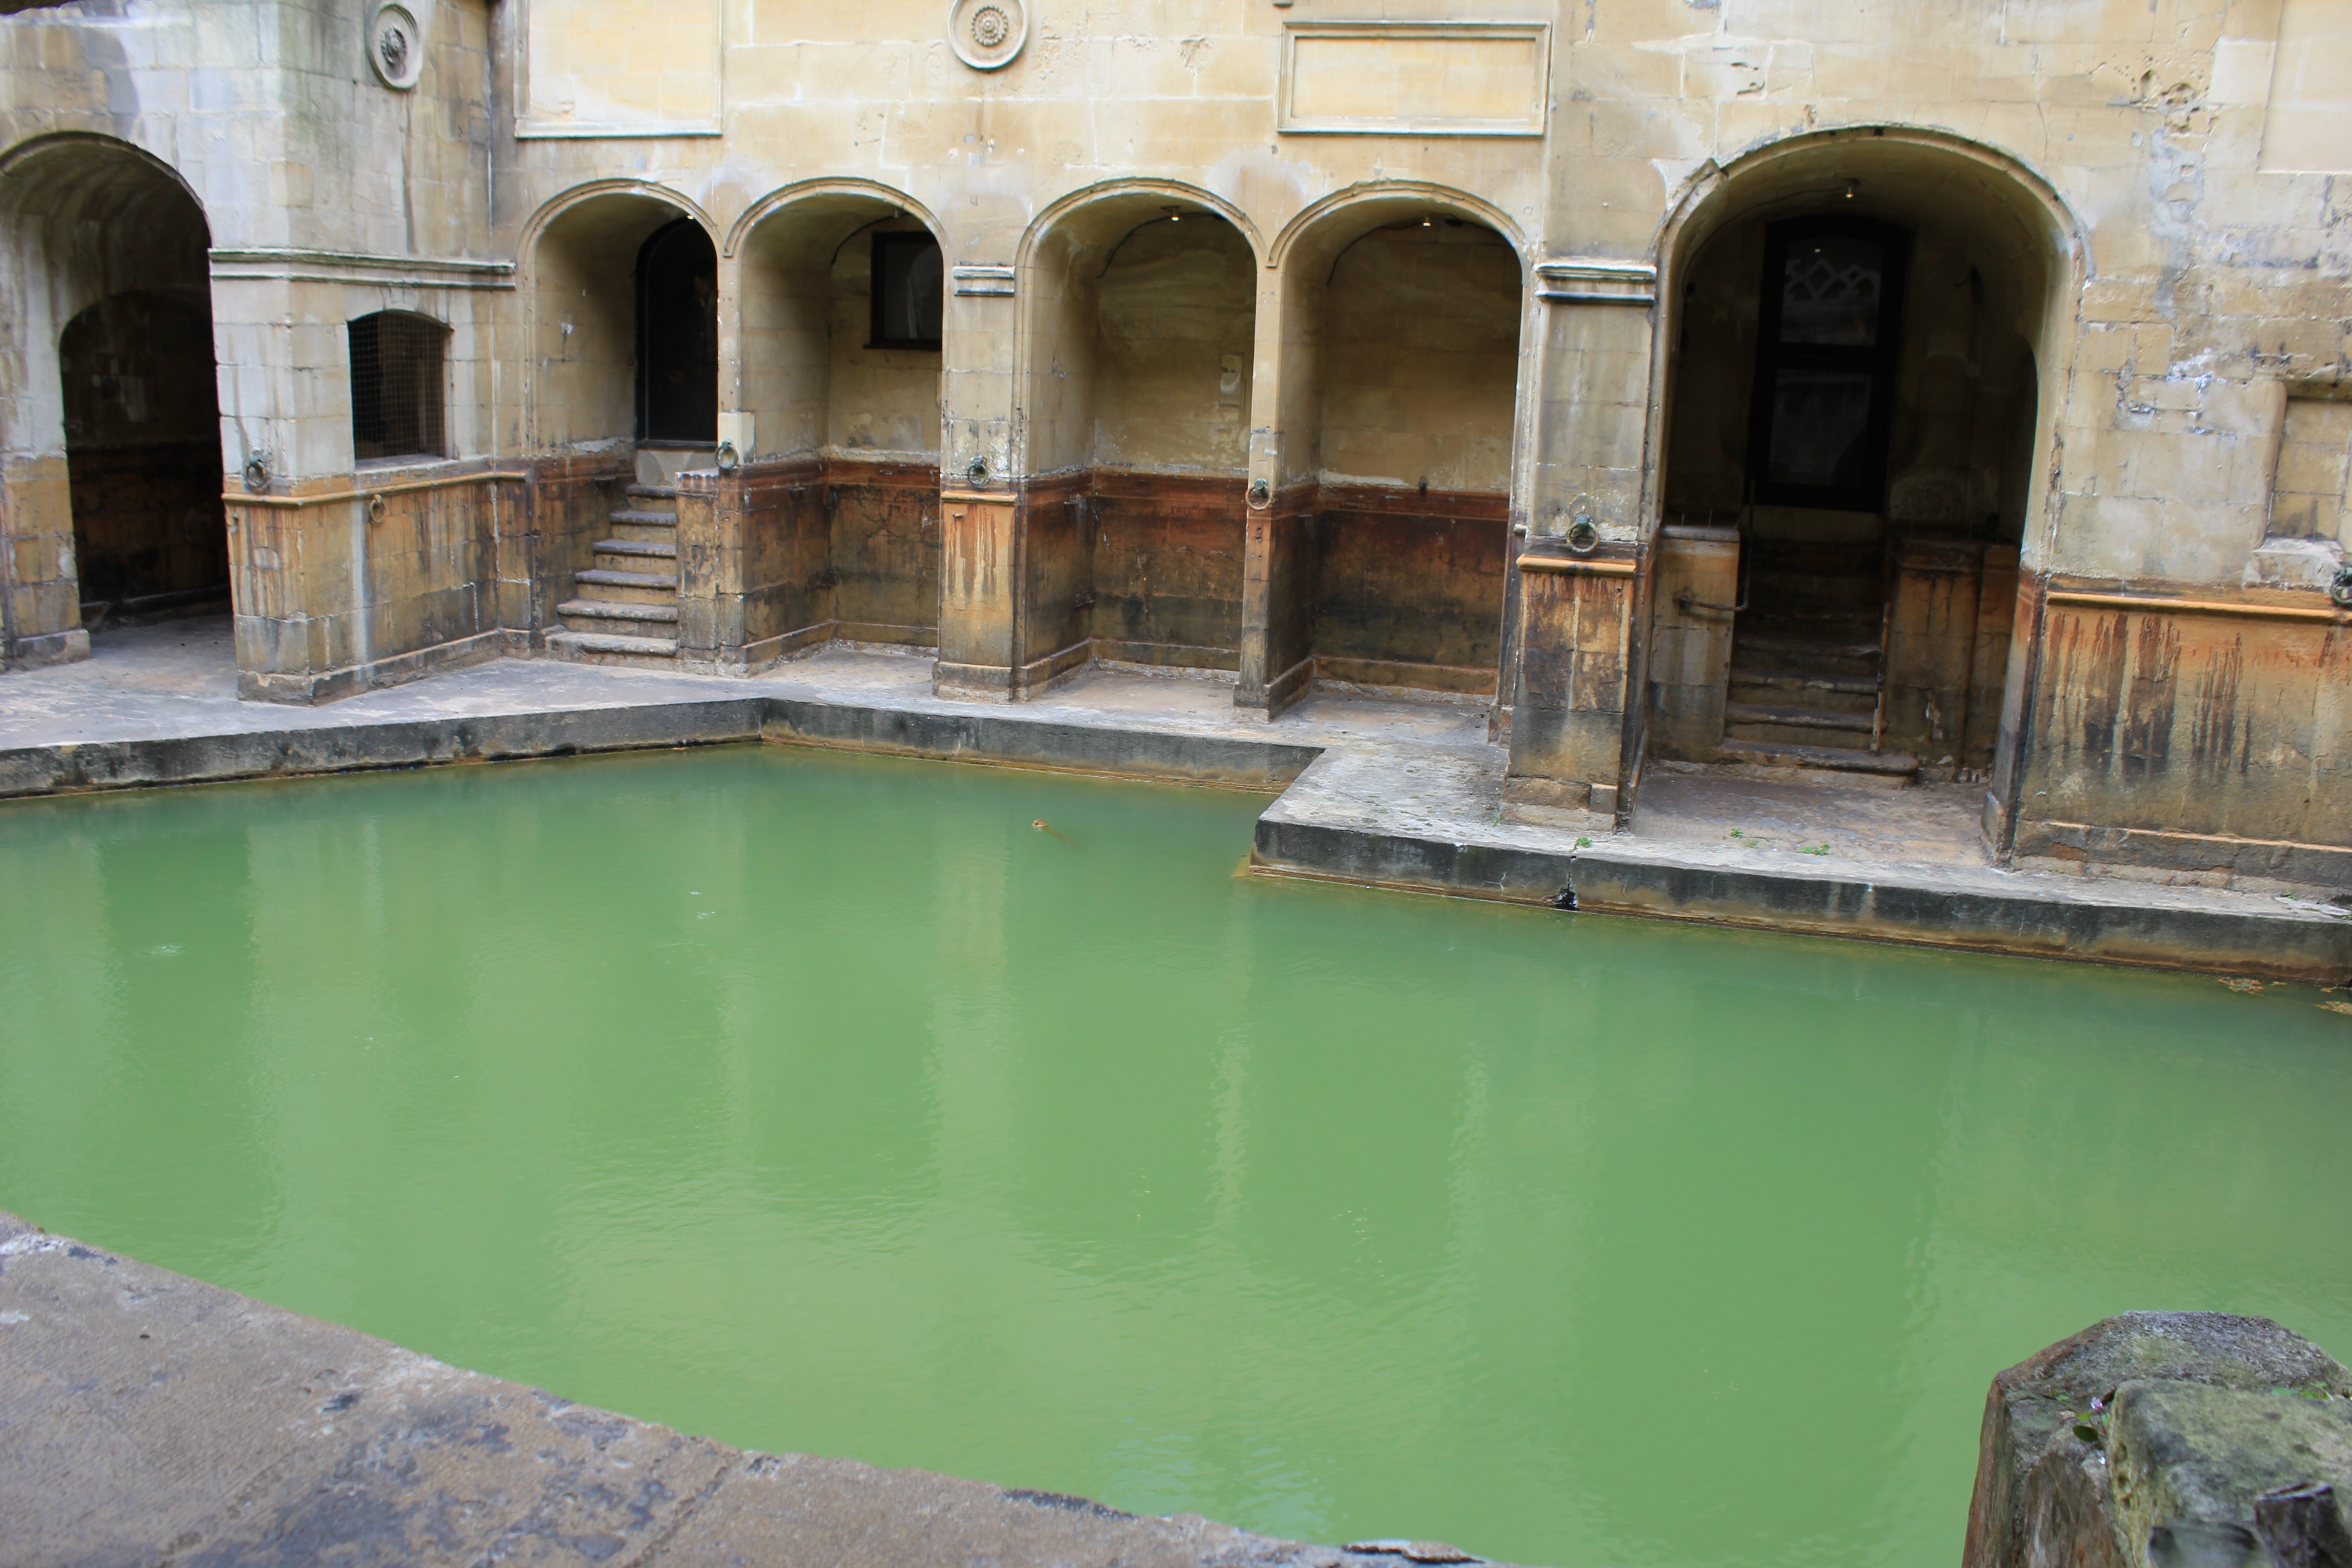
water, palace, wall, swimming pool, property, waterway, roman, bath, estate, hot spring, roman bath, ancient history, thermae